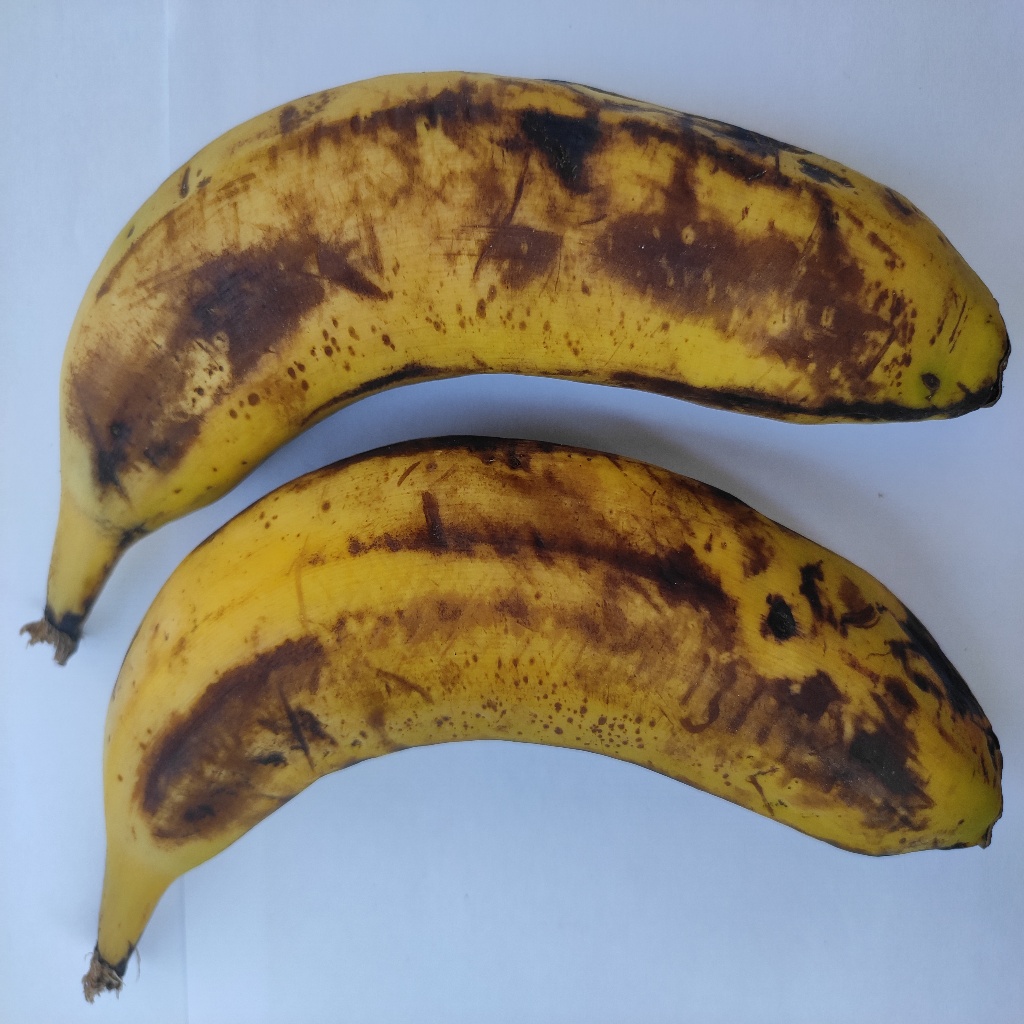
Crop: banana
Quality class: Defect